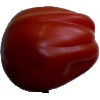
Label: Tomato Heart 1